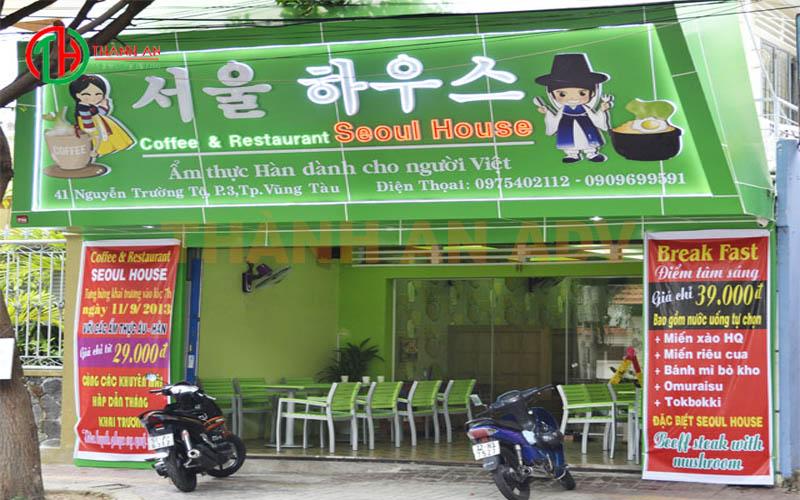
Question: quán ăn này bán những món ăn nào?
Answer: bán những món ăn hàn